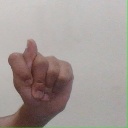
अक्षर: ट